Marsha J. Pechman

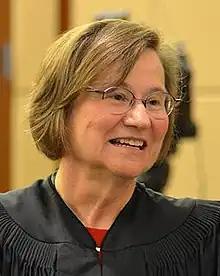

Marsha J. Pechman (born February 6, 1951) is a senior United States district judge of the United States District Court for the Western District of Washington.